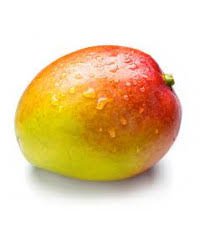
Label: Mango